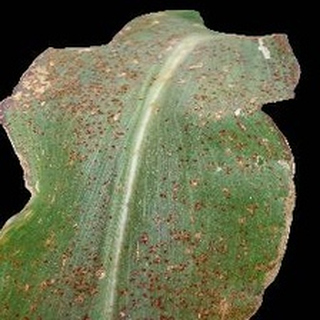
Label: corn_common_rust